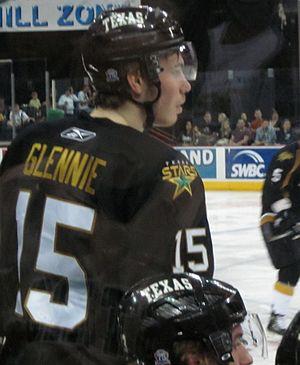
Scott Glennie est un joueur professionnel canadien de hockey sur glace.